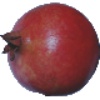
Label: pomegranate